Aloysius Jin Luxian

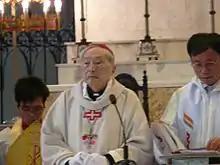
Aloysius Jin Luxian in Shanghai in 2009.

Aloysius Jin Luxian, SJ (June 20, 1916 – April 27, 2013) was a Chinese Catholic prelate who served as Bishop of Shanghai.